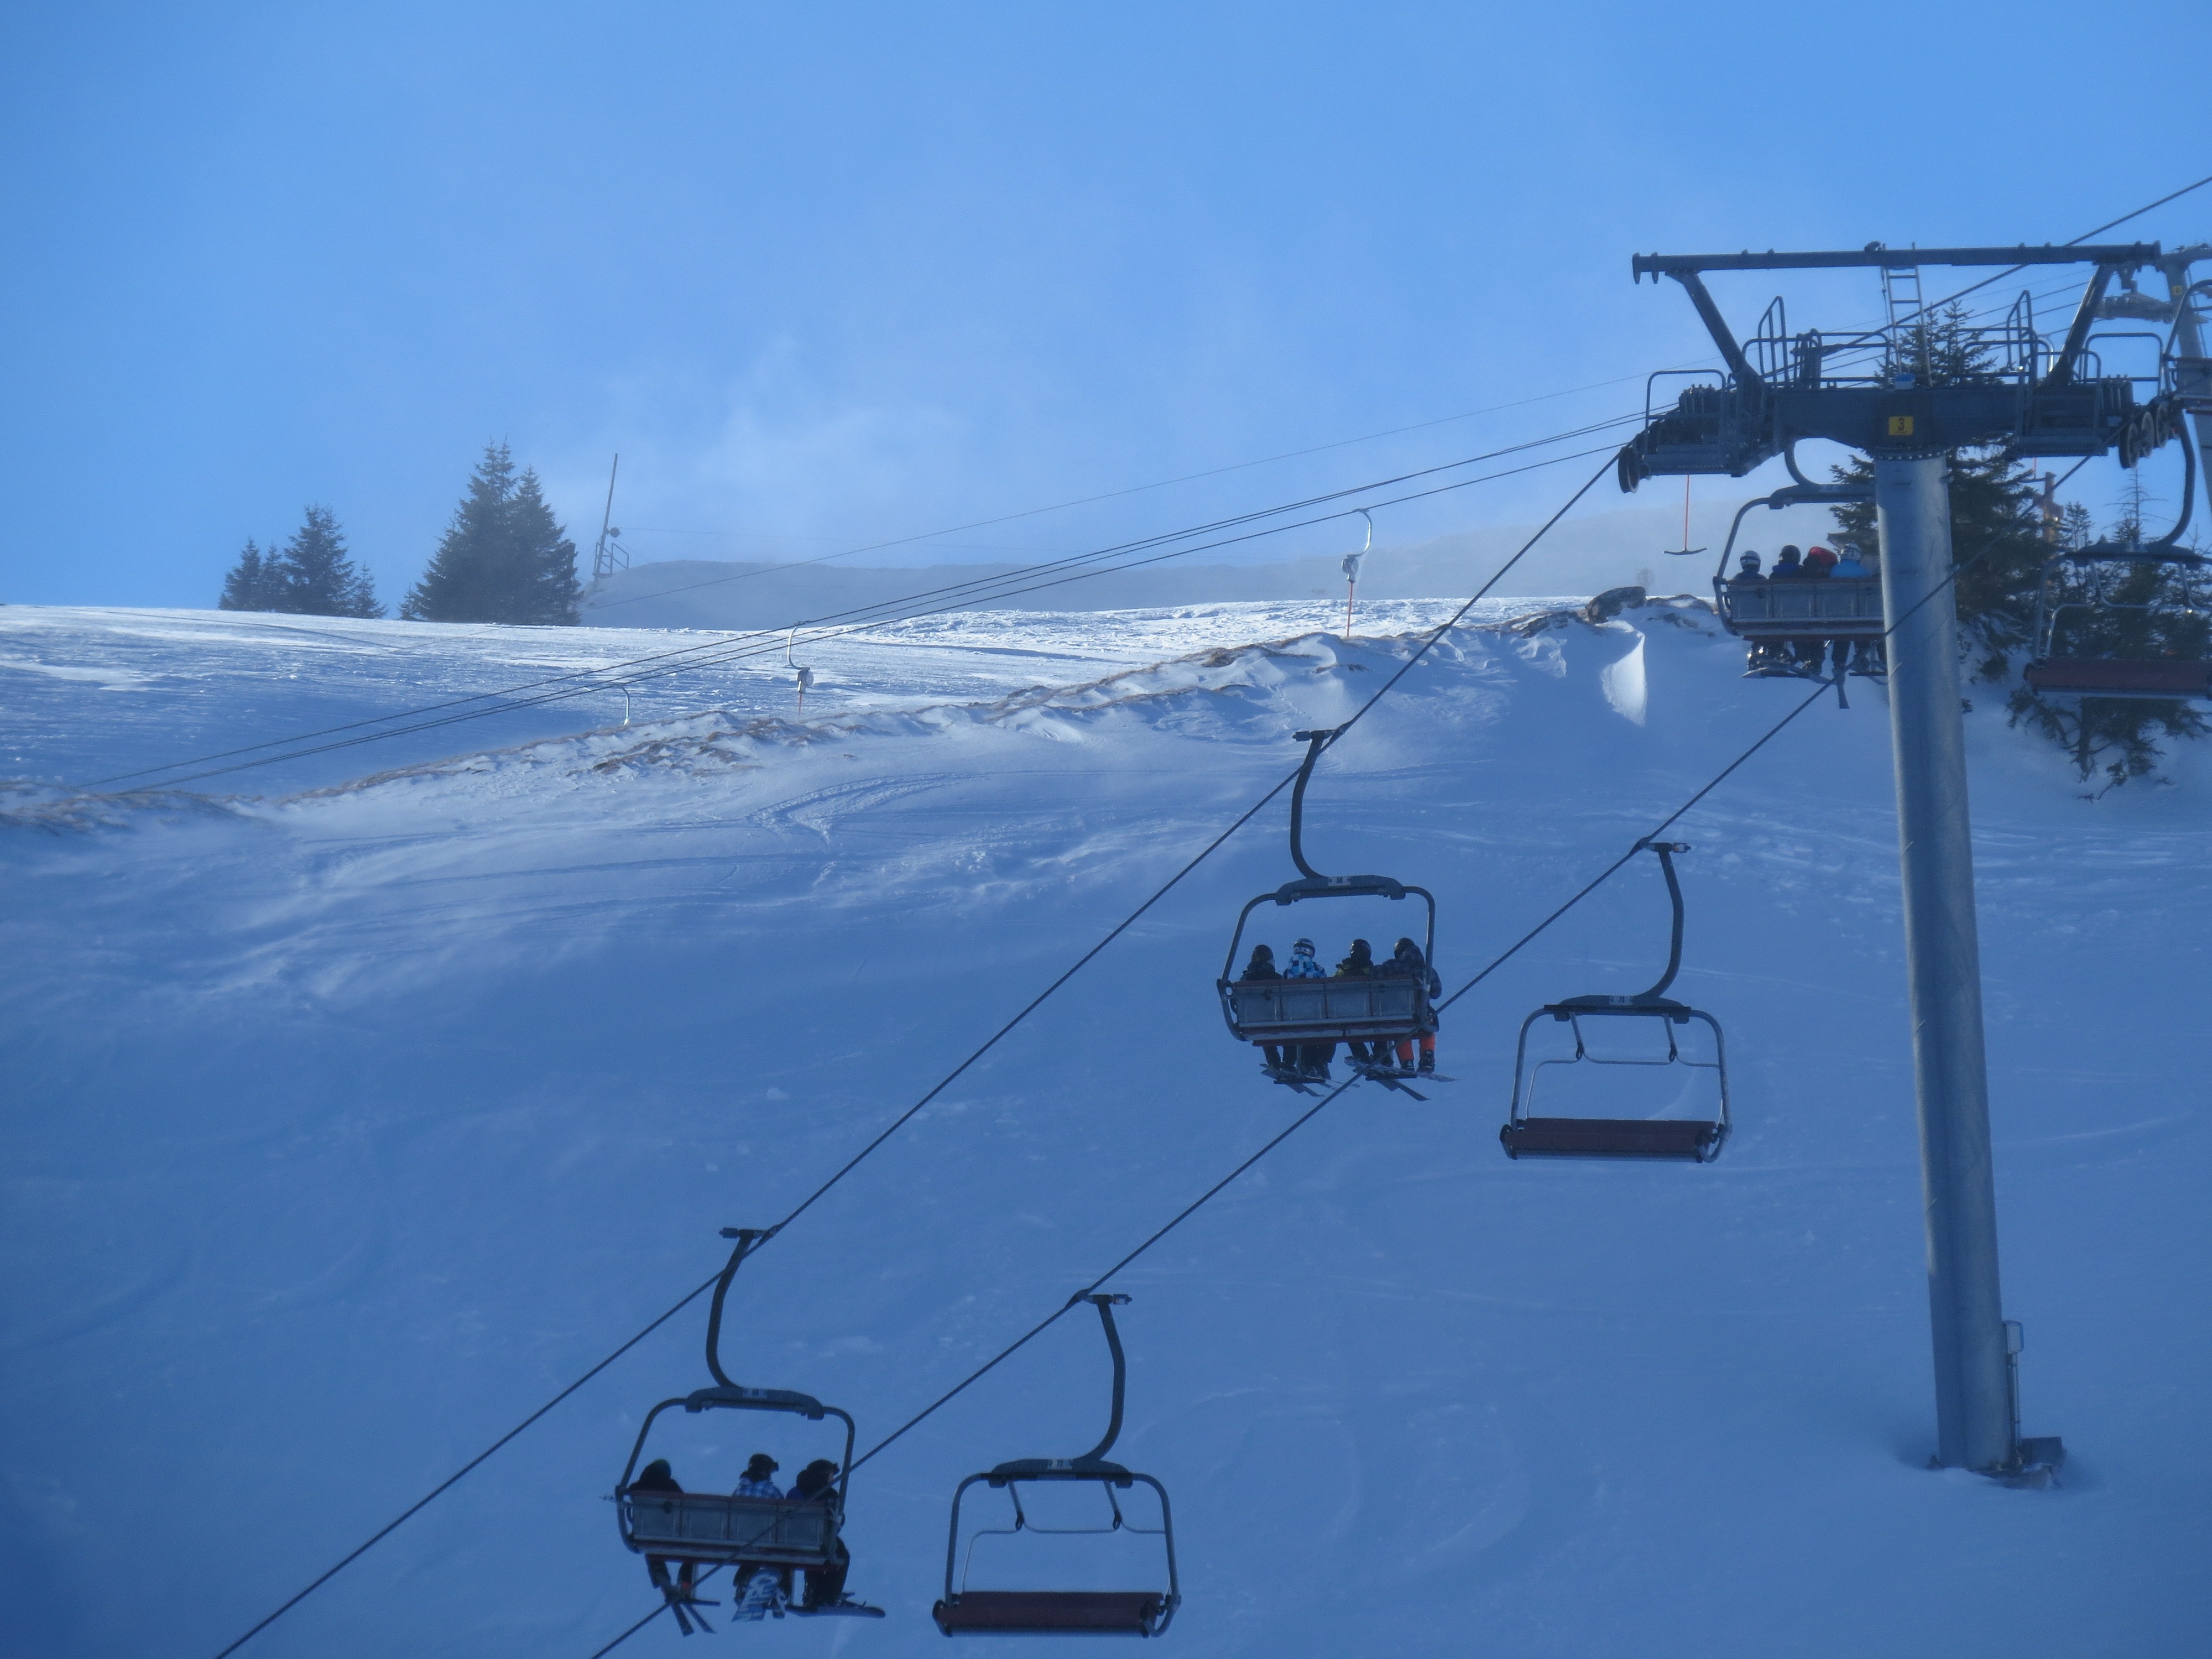
mountain, snow, winter, mountain range, chairlift, ski lift, weather, skiing, cable car, winter sport, lift, ski, piste, nordic skiing, ski equipment, geological phenomenon